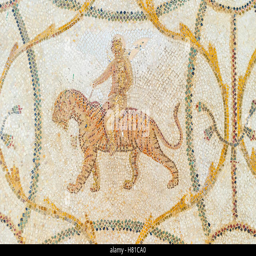
the mosaic depicts deity riding a tiger , surrounded by floral patterns